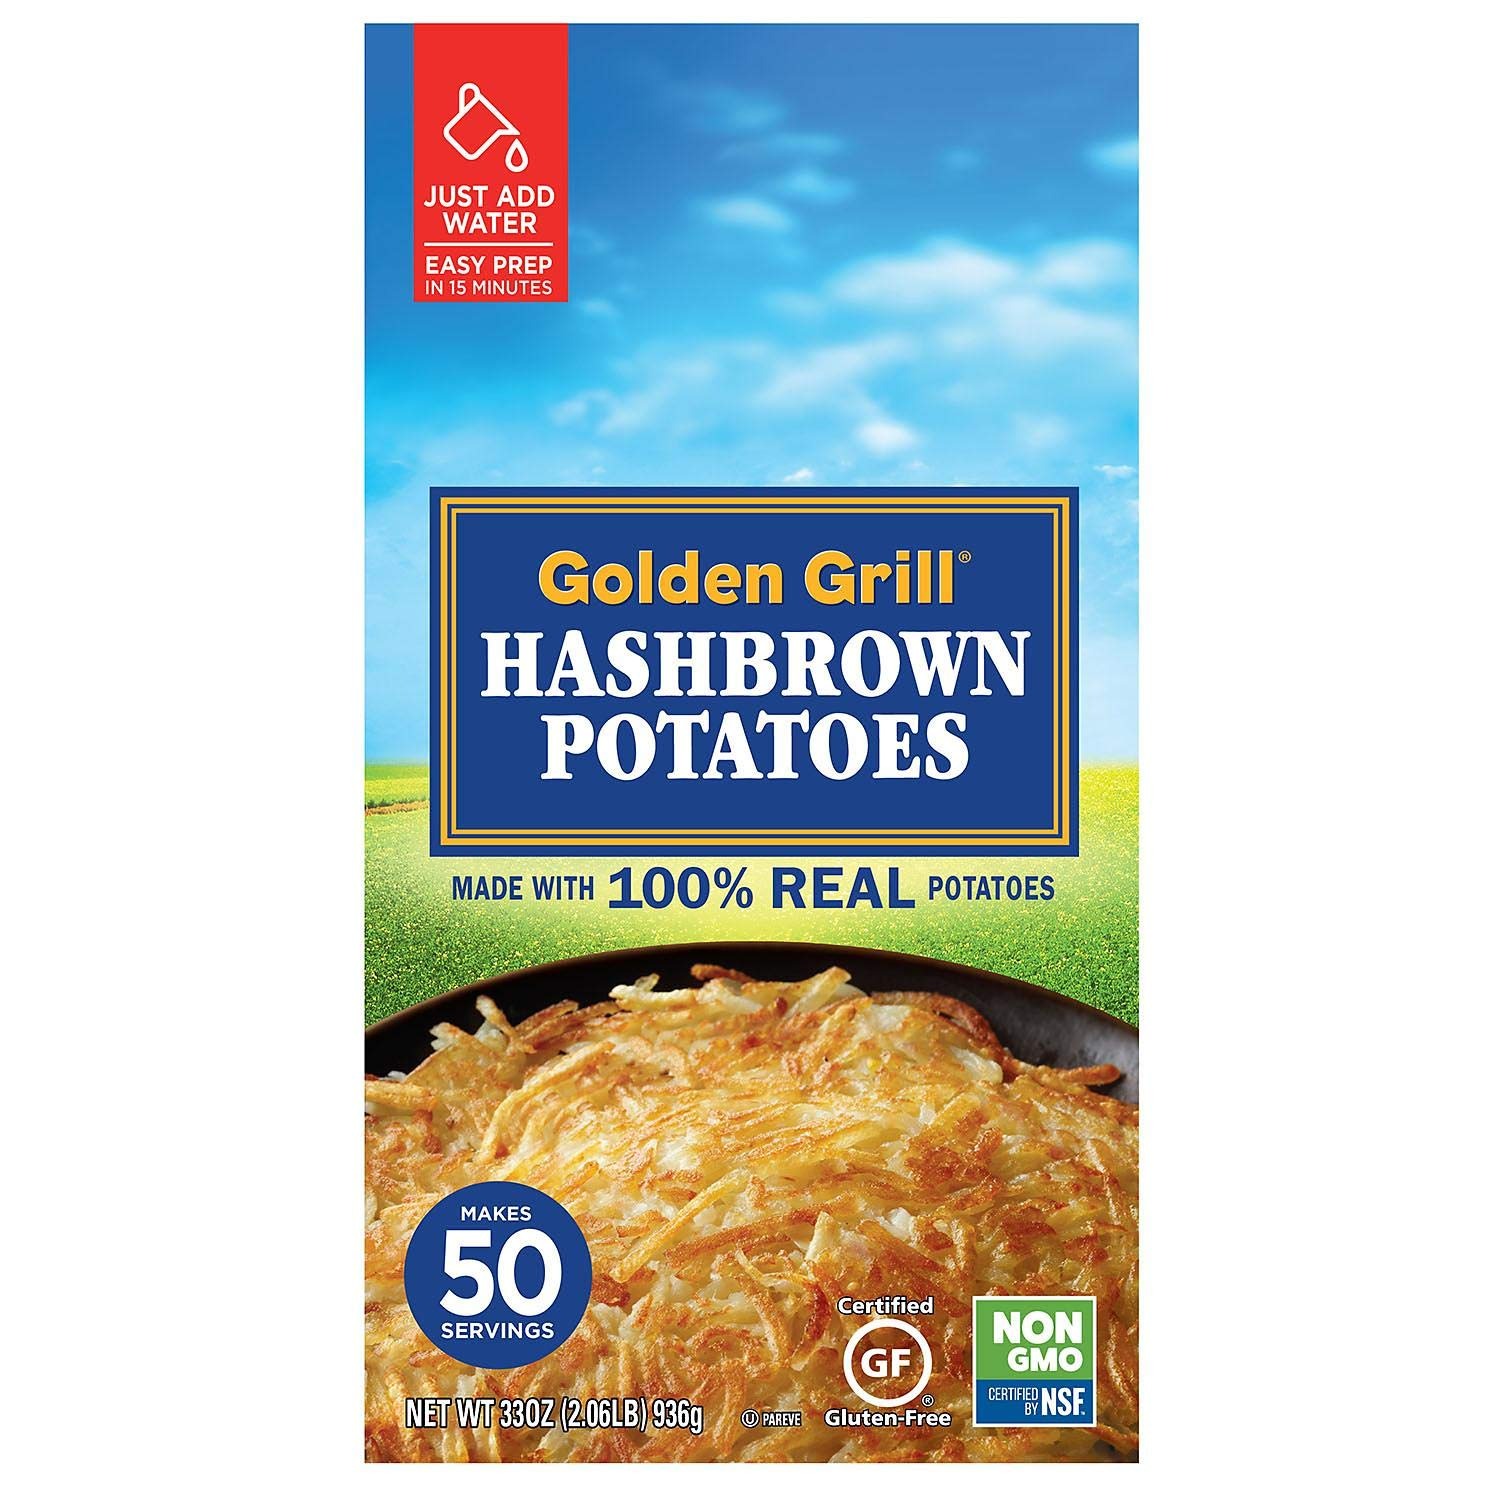
Item Name: GOLDEN GRILL Russet Premium Hashbrown Potatoes 33 oz. Makes 50 Servings
Product Description: GOLDEN GRILL Russet Premium Hashbrown Potatoes 33 oz. Makes 50 Servings
Value: 33.0
Unit: Ounce

Price: 8.98